2022 Tour de France, Stage 1 to Stage 11

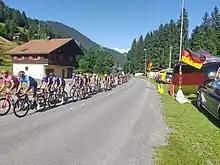
Peloton on stage 9 in Pas de Morgins

The eighth stage featured a hilly terrain that took the riders from Dole to Lausanne in Switzerland. The first was entirely flat before an uncategorised climb led to the intermediate sprint at Montrond after of racing. Following the intermediate sprint, the riders headed into the hills, tackling the fourth-category Côte du Maréchet and the third-category Côte des Rousses back-to-back. The riders then rode on a plateau section as the race headed into Switzerland before tackling the fourth-category Col de Pétra Félix, which peaked with left. The descent and a flat section led to the foot of the final climb, the third-category Côte du Stade Olympique, which is long with an average of 4.6 percent. The climb had a flat section in the middle before the road went uphill again at an average gradient of 9.5 percent. The steep section continued before a flat section to the finish line.